Ariel Bareli

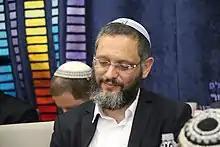

Ariel Bareli (born ) is the rabbi of Beit El. He is the author of several books in Hebrew on monetary laws in "halakha".